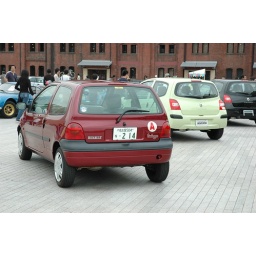
Scenery of event of French car &amp;quot;French French 2008&amp;quot; held in Yokohama red brick warehouse on June 28.